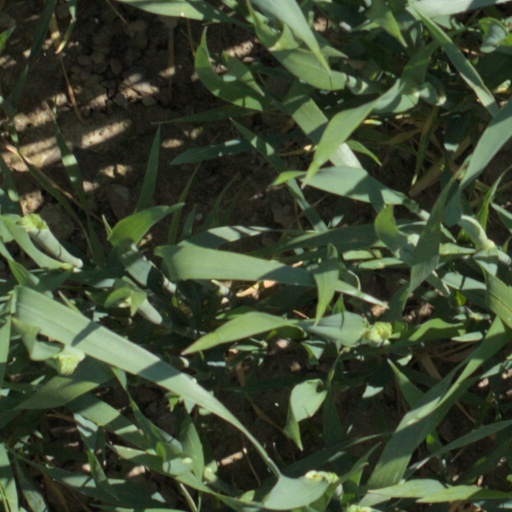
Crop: wheat